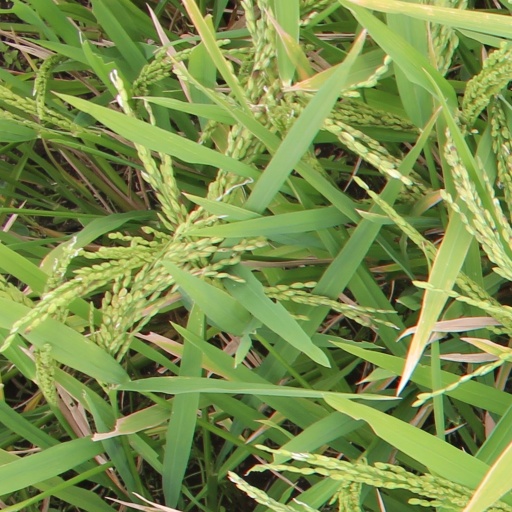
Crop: rice